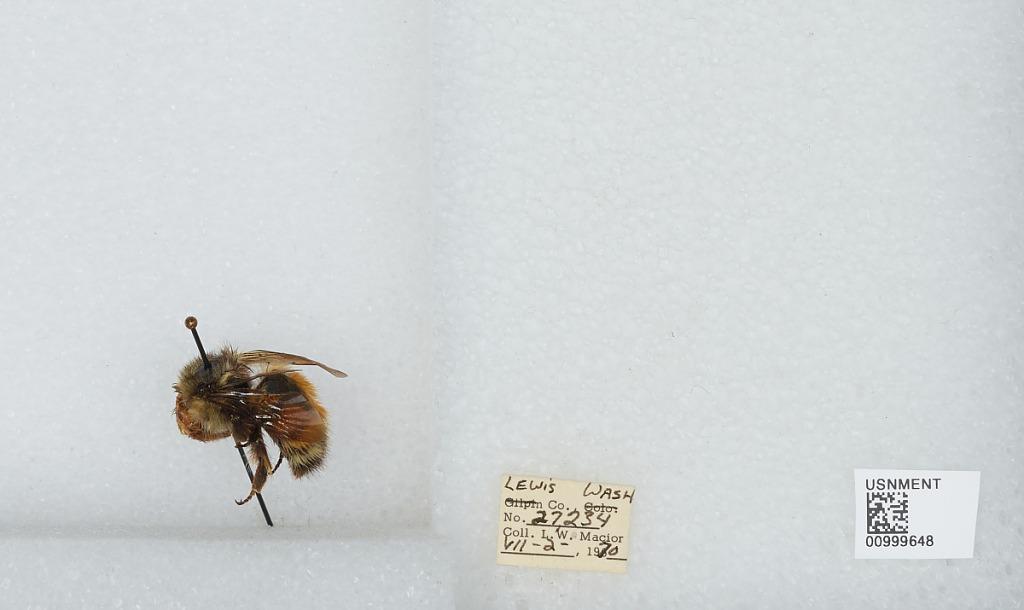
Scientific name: Bombus (Pyrobombus) melanopygus Nylander
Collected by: L. Macior
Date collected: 1970-7-2
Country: United States
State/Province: Washington
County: Lewis
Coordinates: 46.58, -122.4